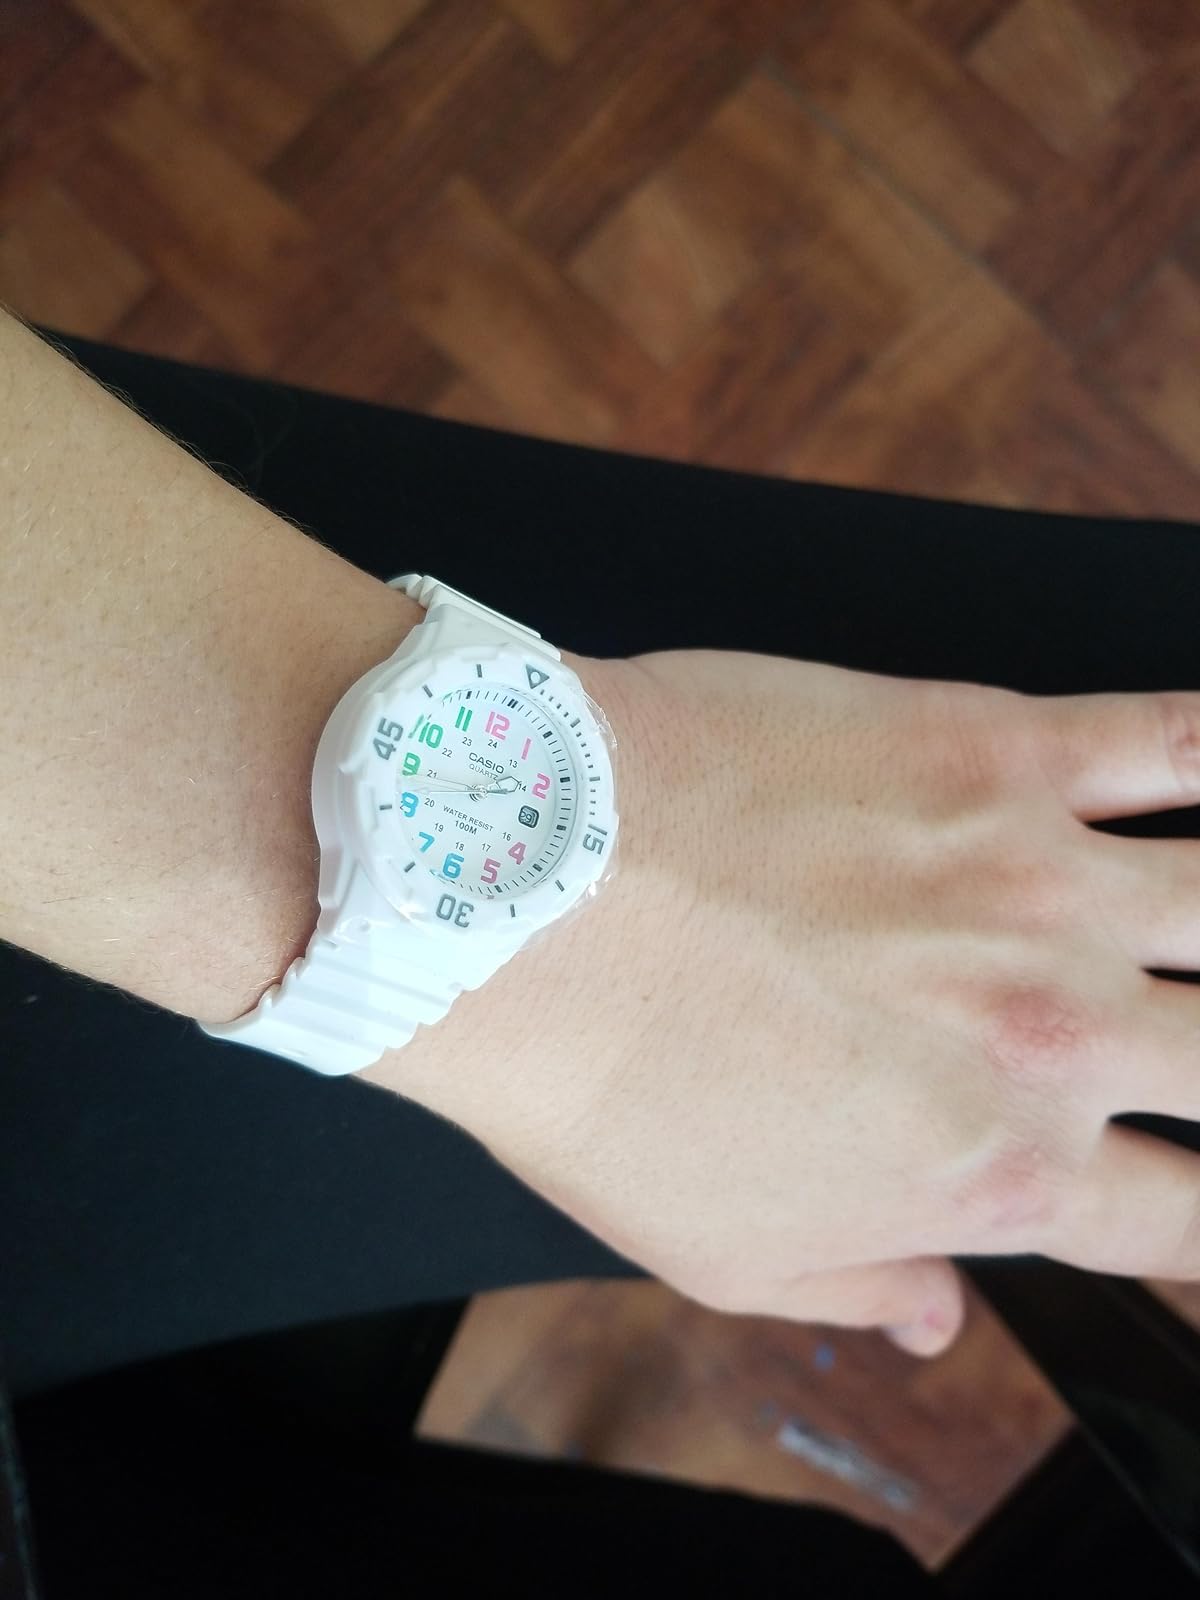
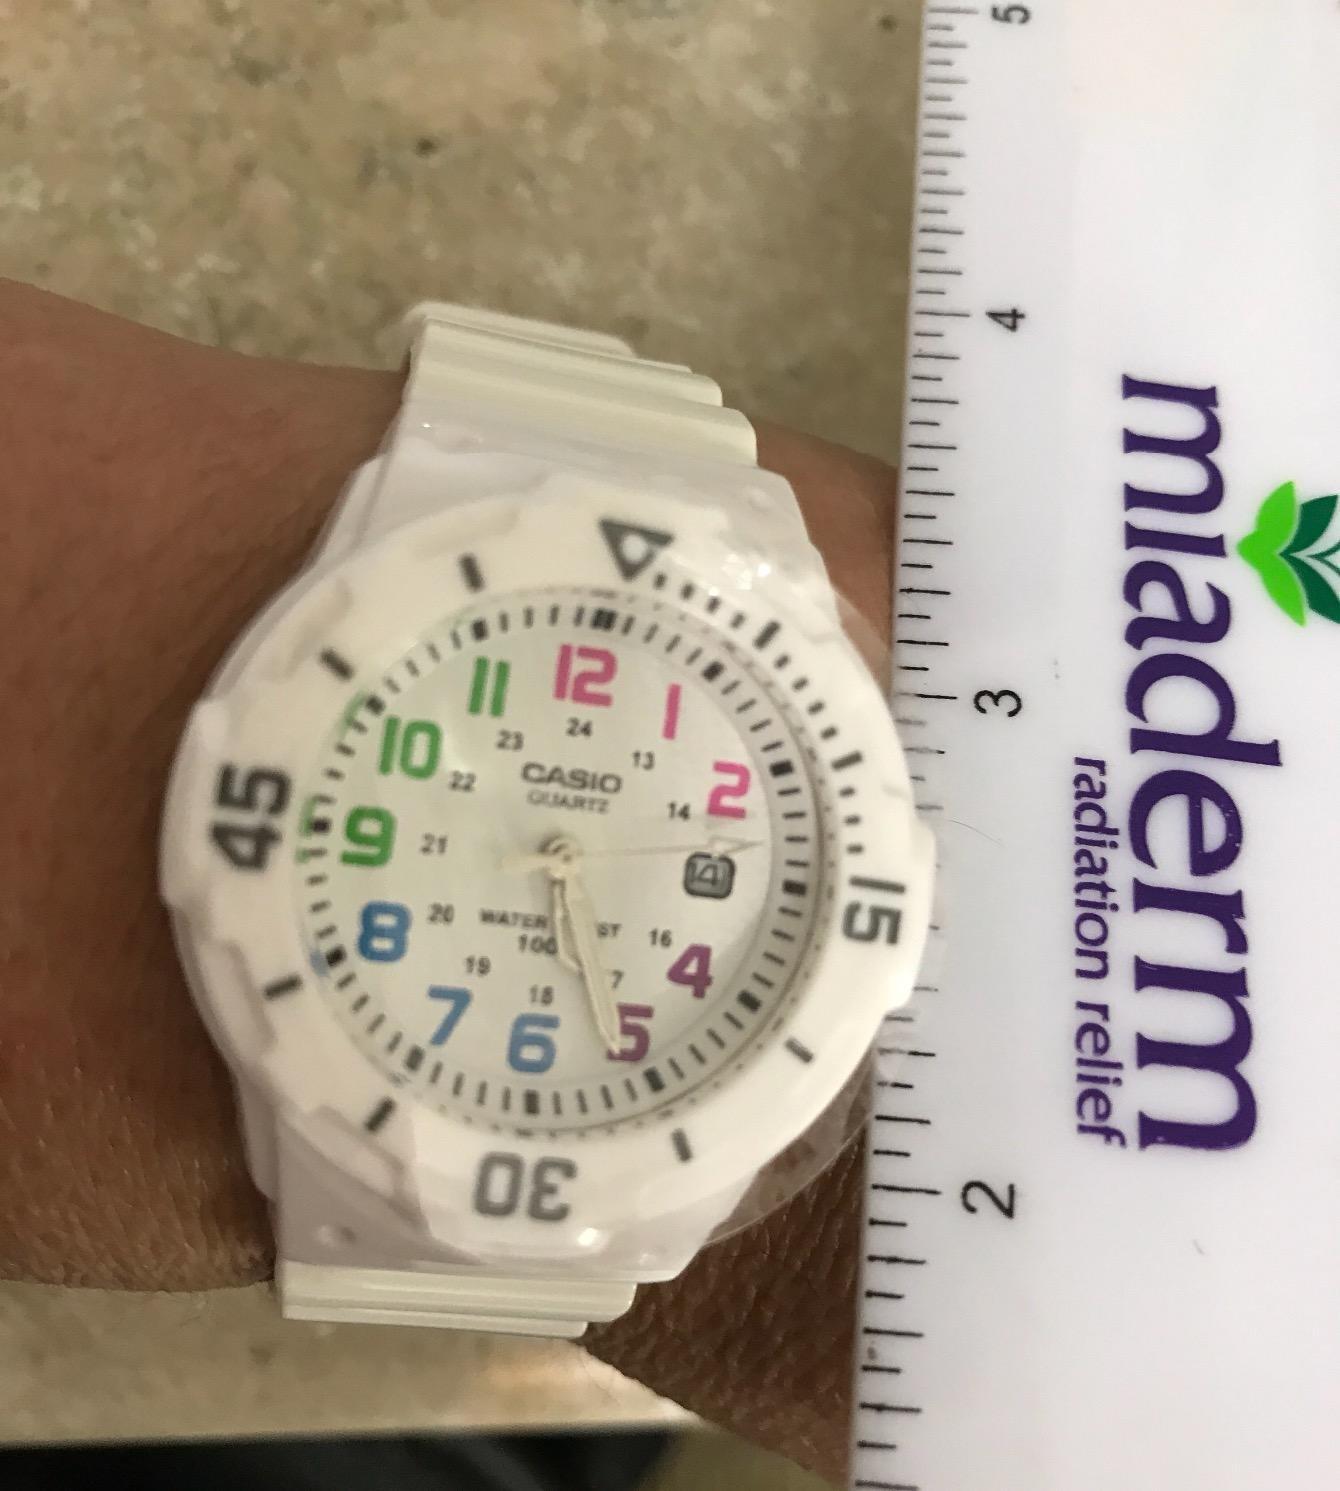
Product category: accessories_watch
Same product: yes